2020 Tour de France, Stage 12 to Stage 21

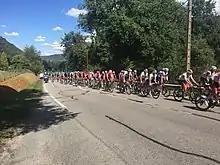
Bort-les-Orgues

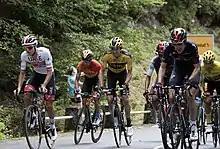
A group of GC contenders, including (from left-to-right) eventual winner Tadej Pogačar, Mikel Landa, Tom Dumoulin, defending champion Egan Bernal, 2018 winner Geraint Thomas, and then-race leader Primož Roglič

11 September 2020 – Châtel-Guyon to Puy Mary,